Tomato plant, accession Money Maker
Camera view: vertical (180 deg); turntable rotation: 60 degrees
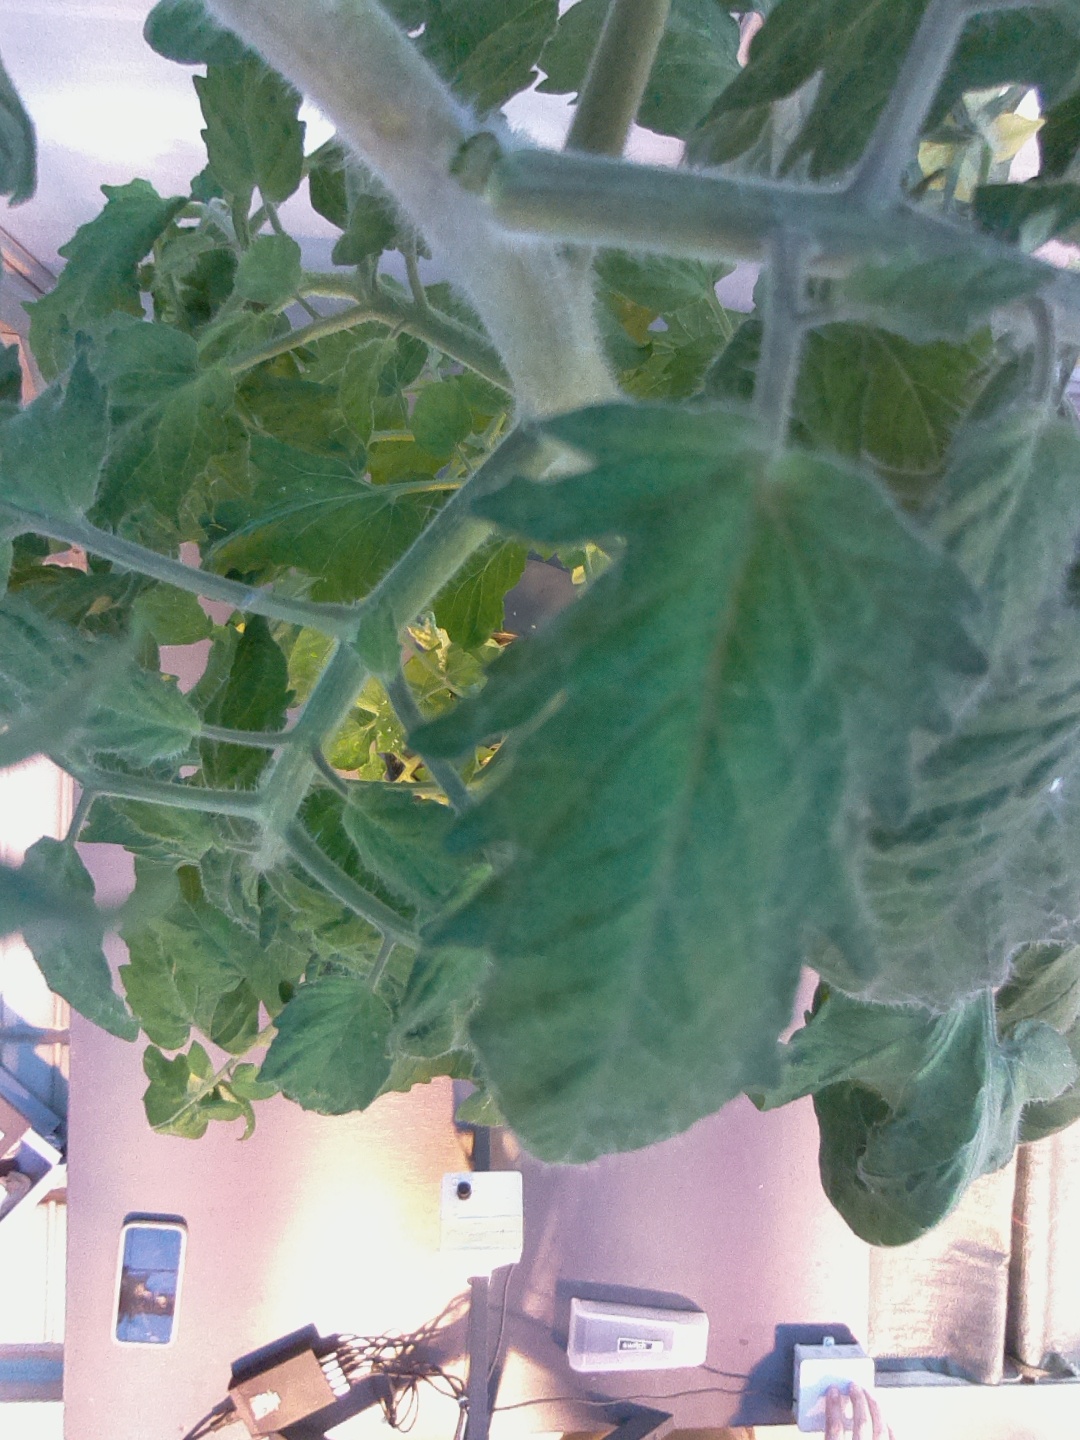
BBCH growth stage 65: Full flowering, 50%-60% of flowers open, first petals falling